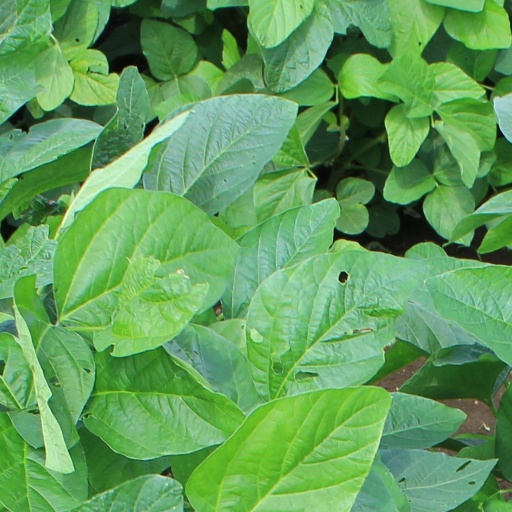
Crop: soybean